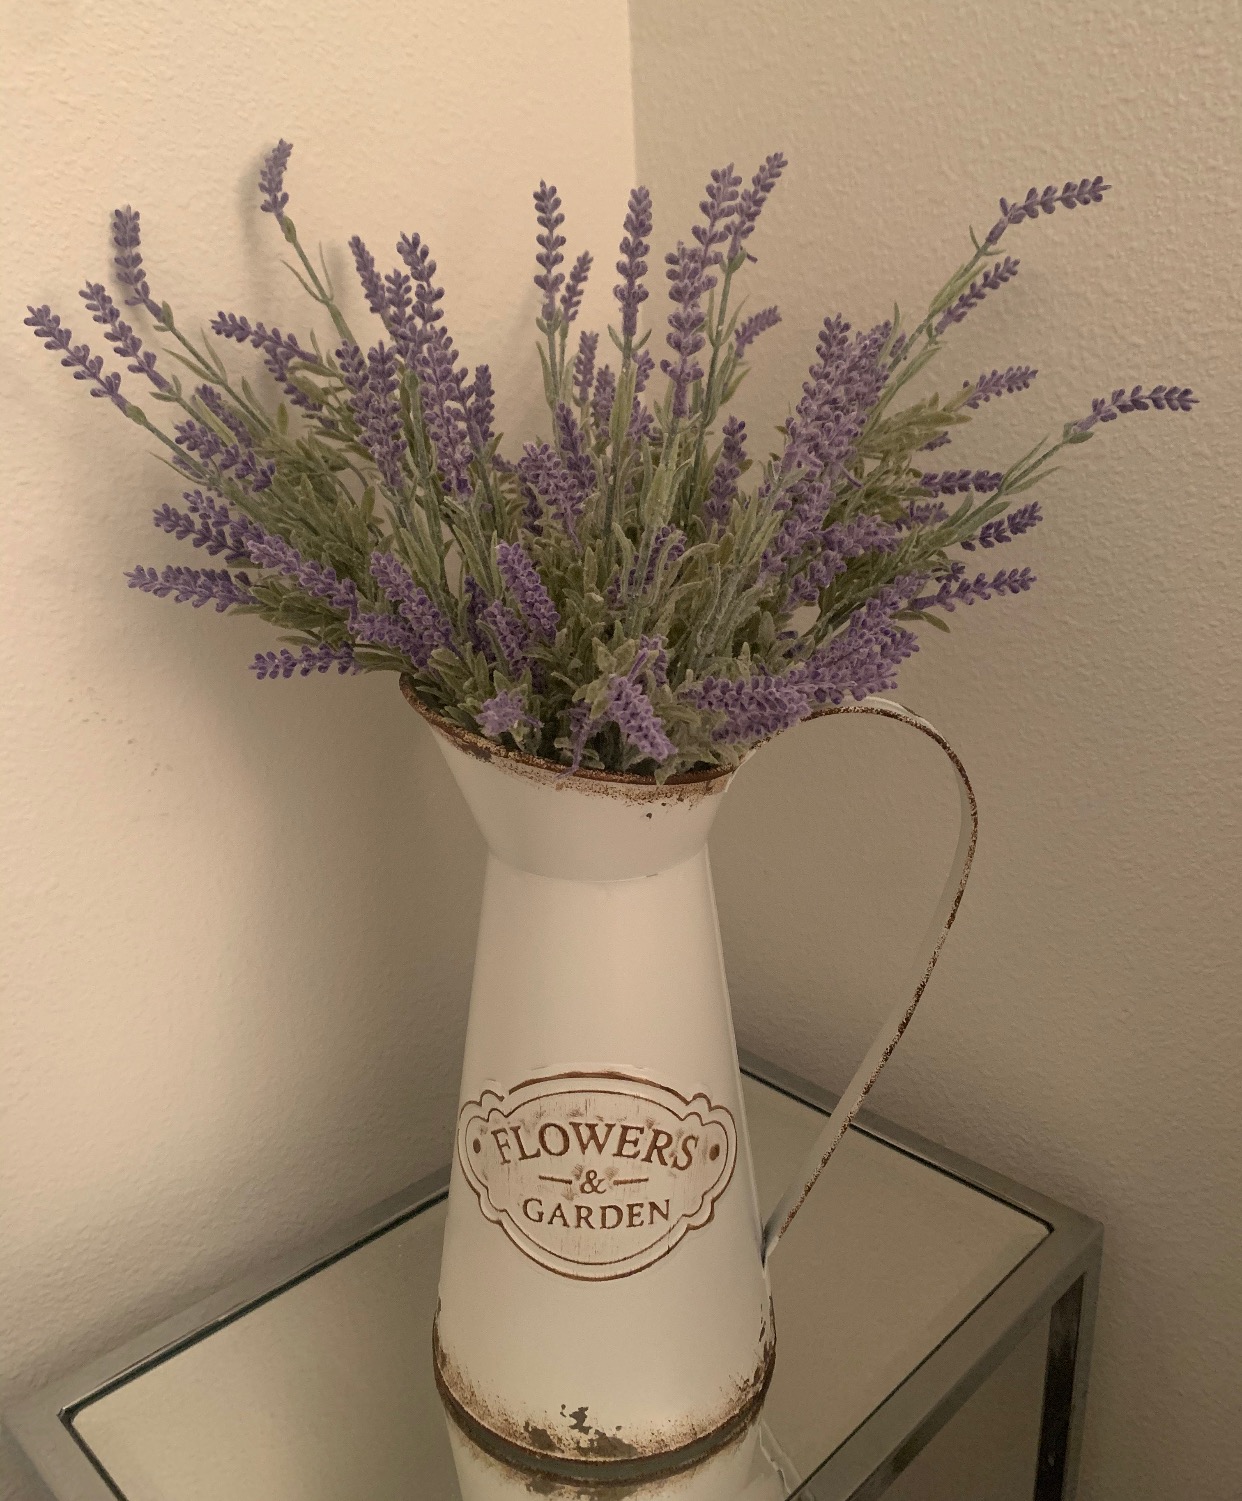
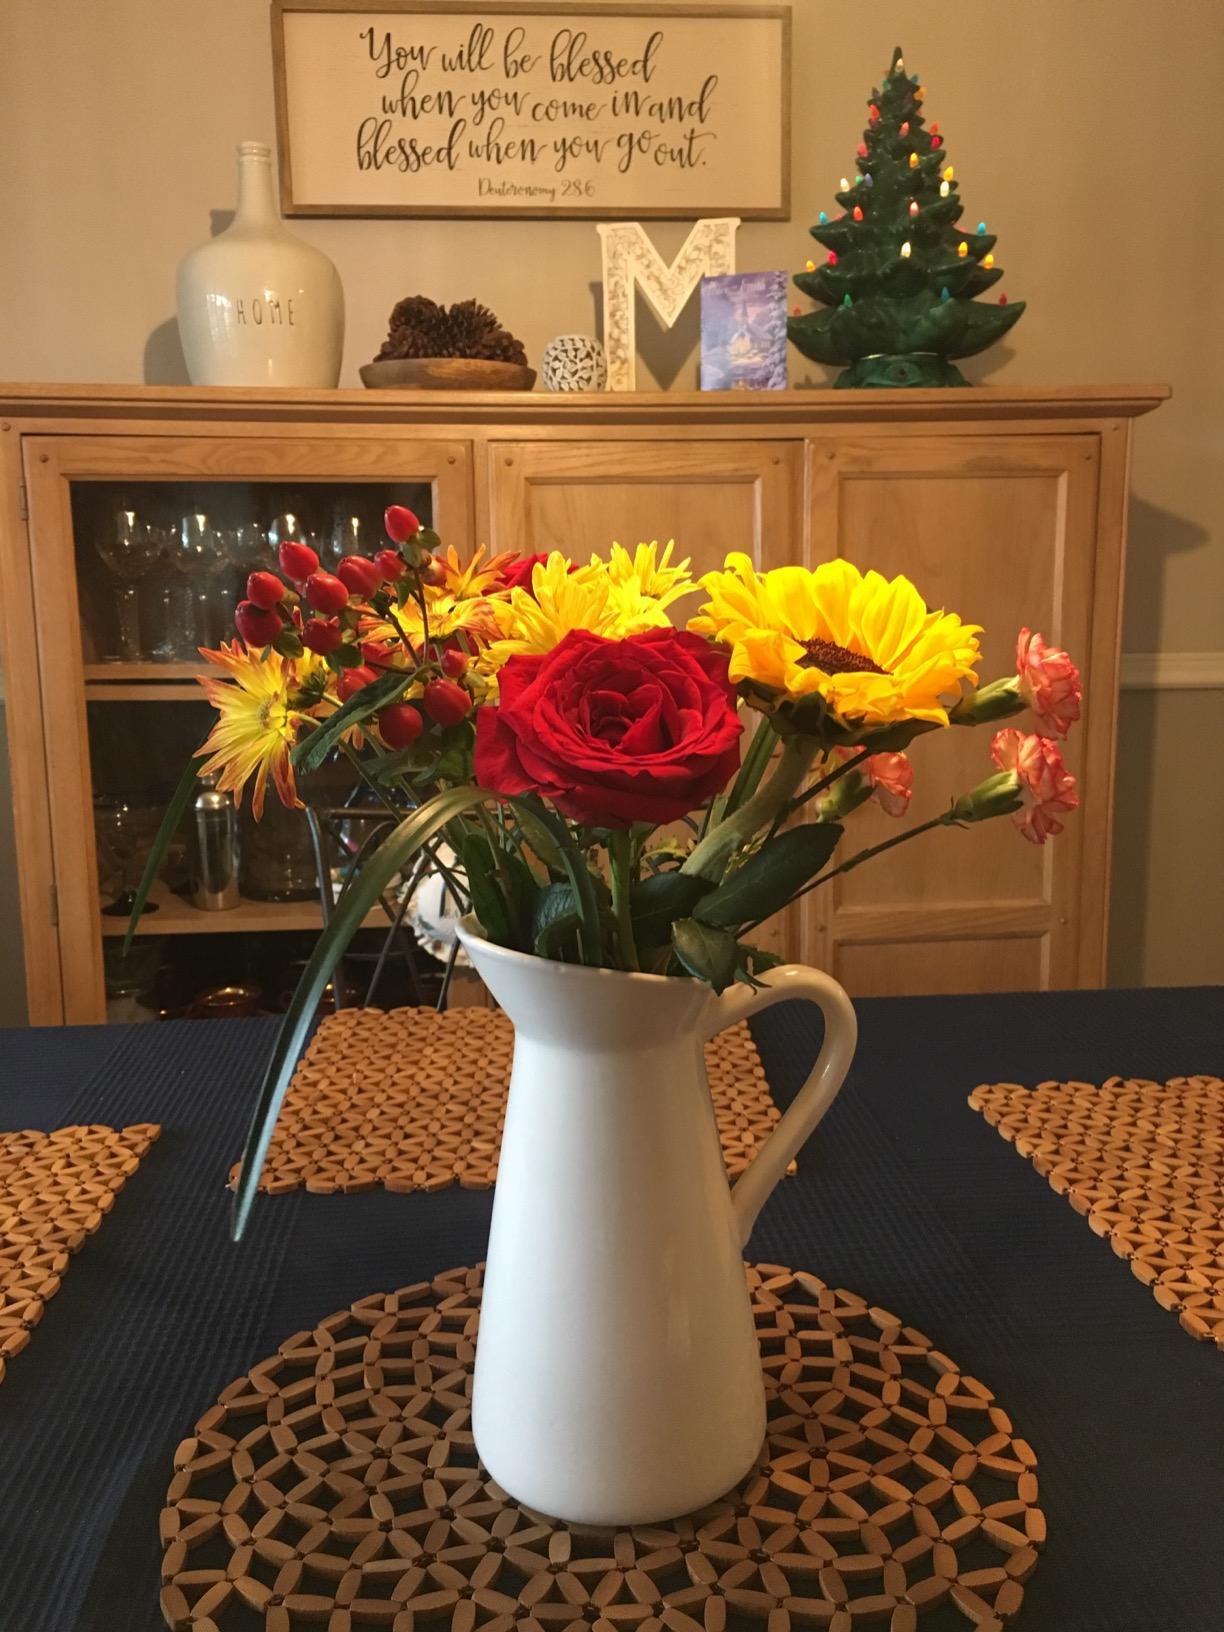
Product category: vase
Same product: no